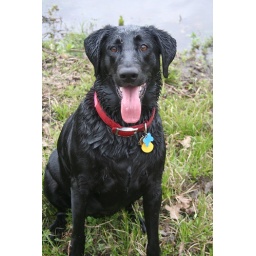
Taken while she was fetching the ball in the lake